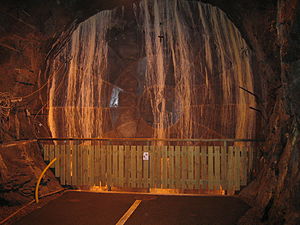
Äspölaboratoriet
Tunnel forseglet med betonprop i Äspölaboratoriet
Äspölaboratoriet er et delvist underjordisk bjerglaboratorium i nærheden af Oskarshamn kernekraftværk i Oskarshamns kommun i det sydøstlige Sverige.